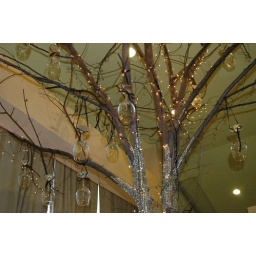
in the cafe where we ate dinner.....a tree with wine glass ornaments with twinkle lights